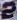
Number: 2